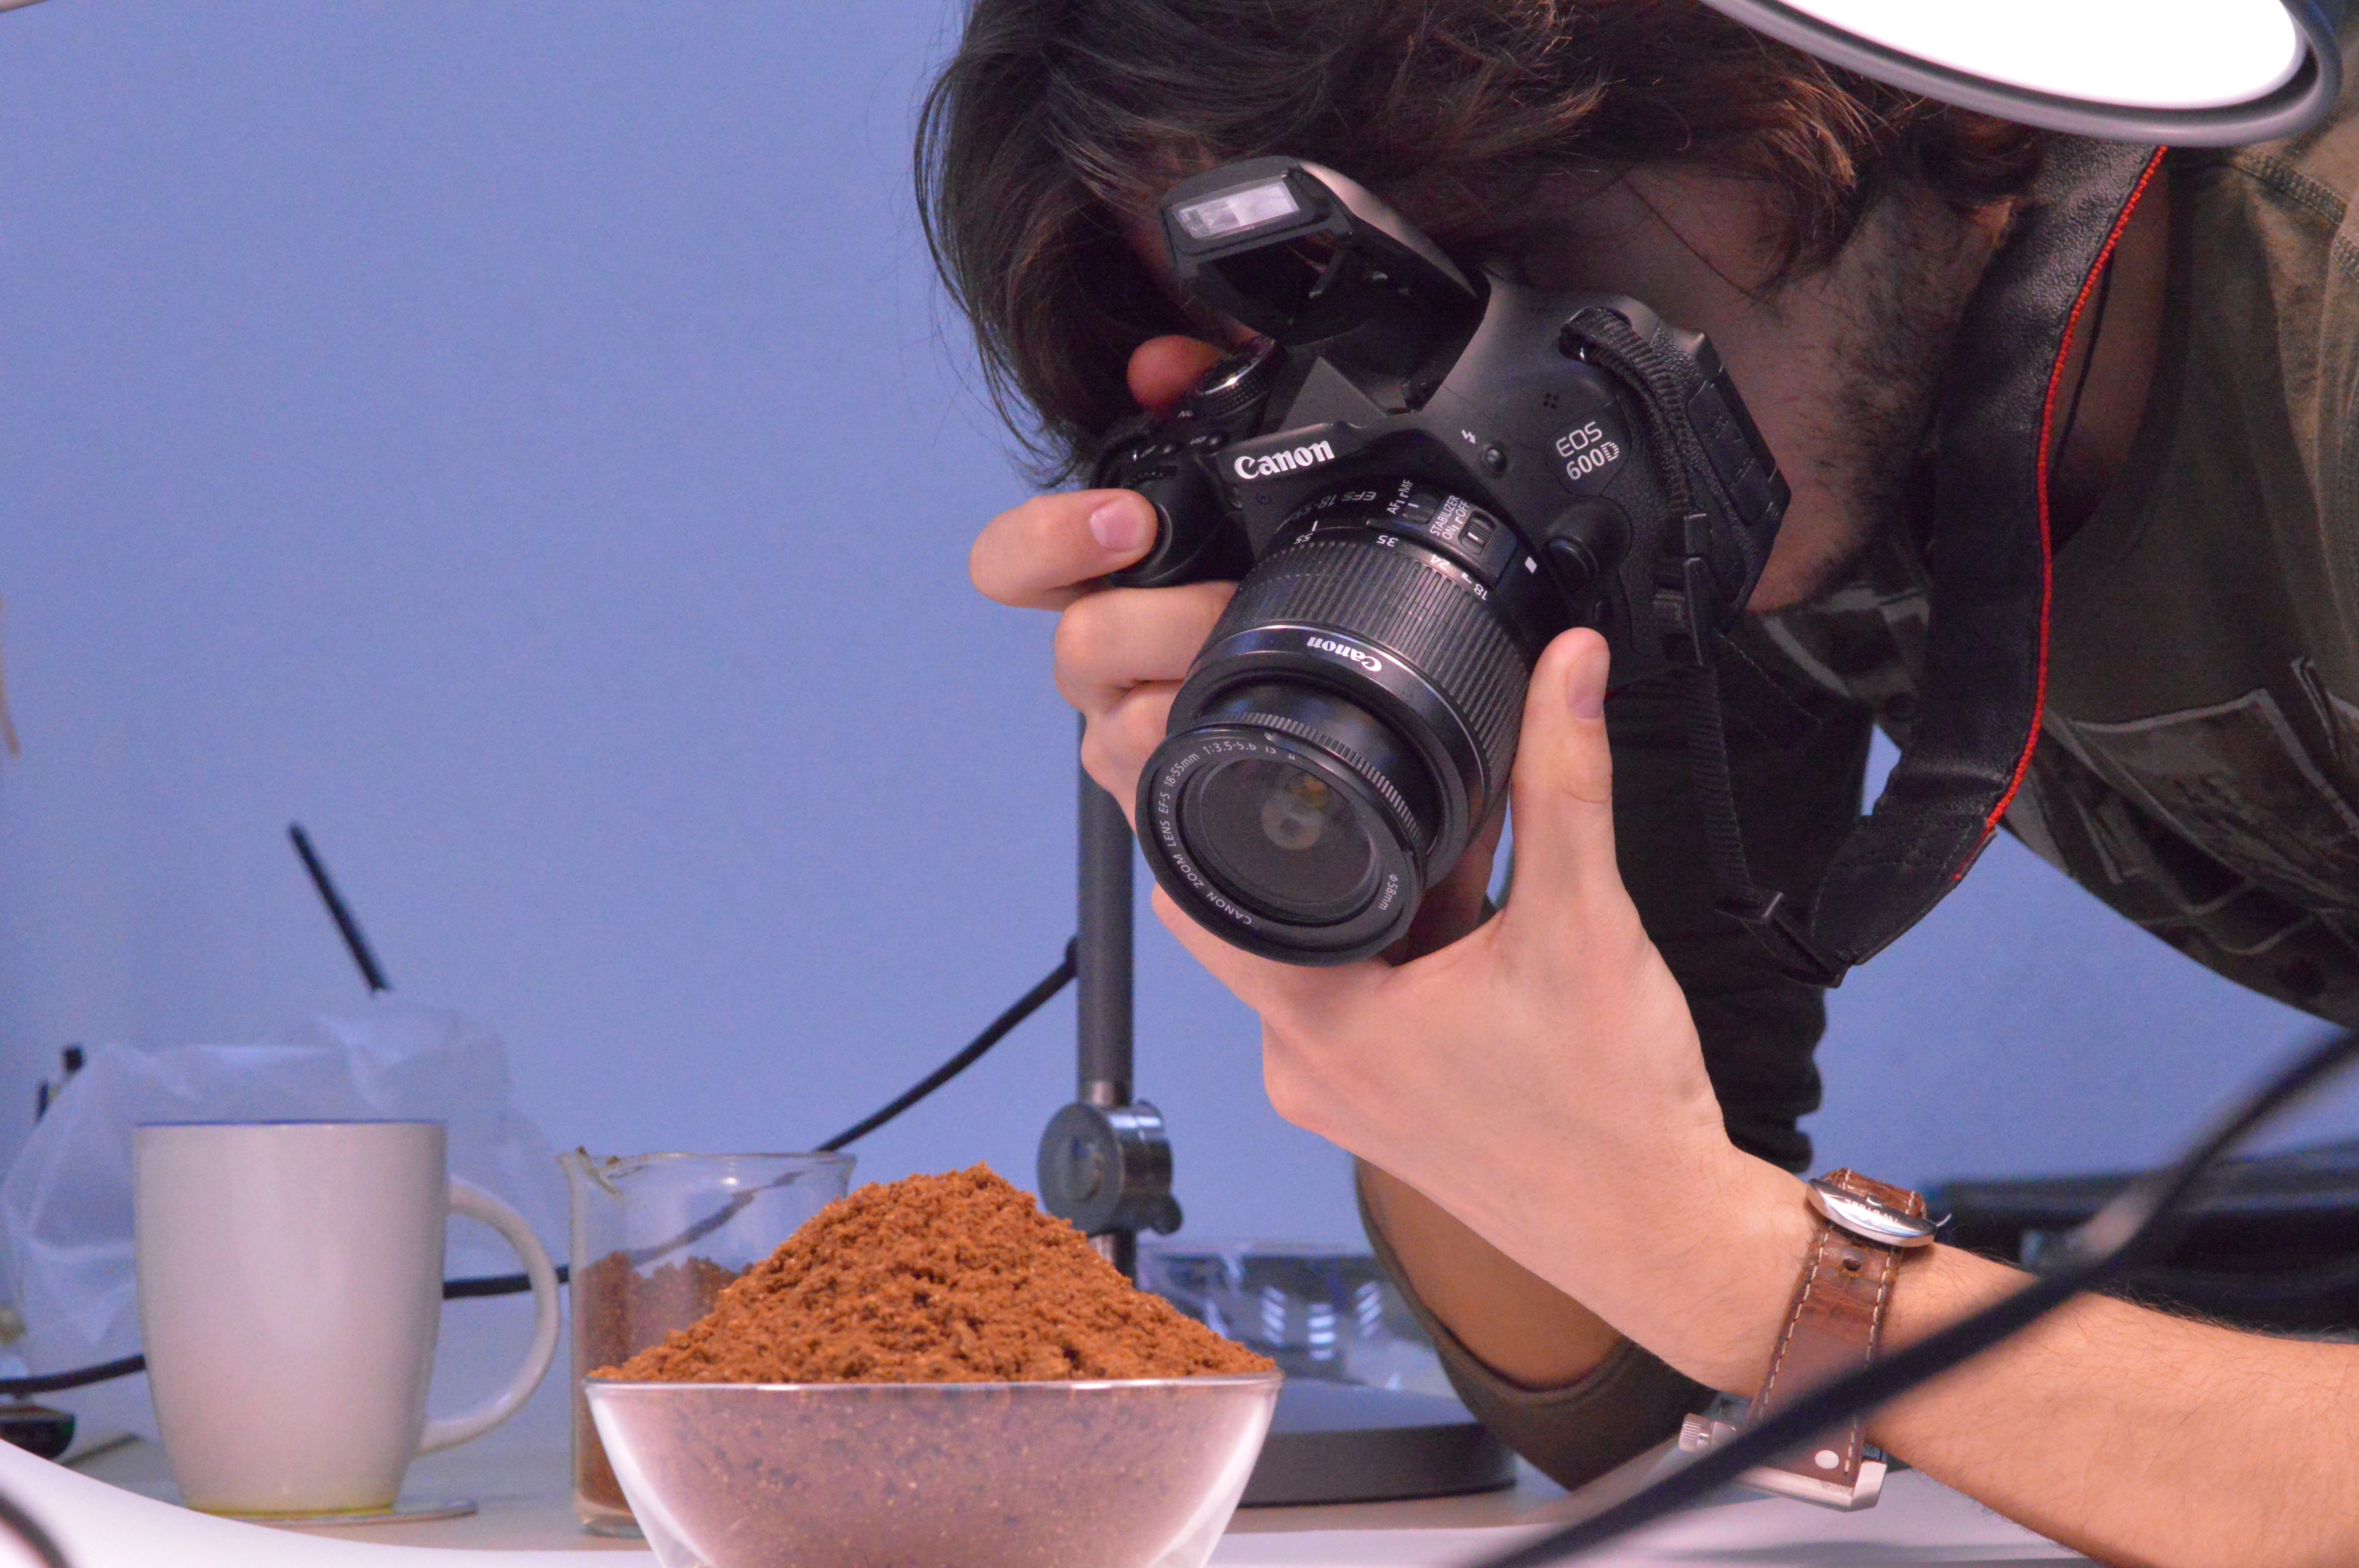
camera, photographer, drink, lighting, lamps, photoshoot, sense, sand plate